Adrien d'Épinay

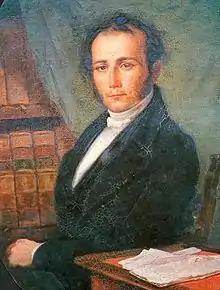
Adrien d'Épinay; from "Mauritius", by Denis Piat

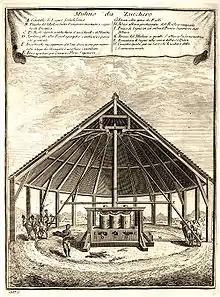

Antoine Zacharie Adrien d'Épinay (6 February 1794 – 9 December 1839) was a Franco-Mauritian lawyer and politician.